Robert H.H. Hugman

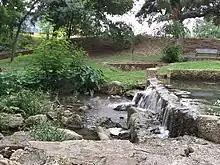
Small water fall at Walnut Springs Park, Seguin, Texas. Park designed by Robert H.H. Hugman architect for the WPA.

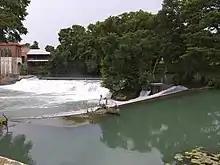
Seguin's Saffold Dam located at the Max Starcke Park was redesigned by Robert H.H. Hugman. Financed largely by the Works Progress Administration, it was built by members of the National Youth Administration.

When private architectural commissions disappeared with the Great Depression, Hugman worked as a planner for public works projects, redesigning Woodlawn Lake, Elmendorf Lake, Concepcion Park, and others, including Walnut Springs Park and Max Starcke Park in Seguin.